Tingbjerg Idrætspark

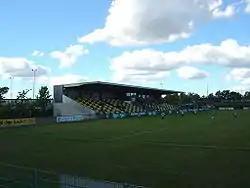
Stand at Tingbjerg Idrætspark

Tingbjerg Idrætspark is an association football facility in Brønshøj, Denmark. Nicknamed "Tingbjerg Ground", it is the home stadium of 2nd Division club Brønshøj Boldklub. The facility consists of a football stadium, an artificial pitch, a single gravel pitch with artificial lights and six natural grass football pitches. The stadium has a capacity of 6,000, of which 600 is seated.